List of Once Upon a Time characters

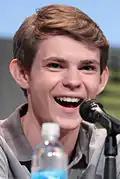
Robbie Kay

Geppetto/Marco (seasons 1–4, 6) portrayed by Tony Amendola and Michael Strusievici, is an elderly carpenter and father to his puppet turned boy Pinocchio. In the Enchanted Forest, he became orphaned when Jiminy Cricket accidentally transformed his parents into puppets. He carves himself a son named Pinocchio out of magical wood. During their adventures, Pinocchio sacrifices his life for Geppetto's. For this act, the Blue Fairy turns him into a real boy. She asks him to carve a magical wardrobe with the ability to save the pregnant Snow White and Prince Charming from the Evil Queen's curse. However, the curse would send everyone to a land without magic and Pinocchio, a real boy because of magic, could turn back into a puppet. Geppetto bargains with the fairy to use the second spot for Pinocchio, ultimating in her lying to the other inhabitants, claiming the wardrobe can only save one. Geppetto sends his son to the real world, telling him to protect the child and get them to break the curse. In Storybrooke, he is Marco, the town's handyman. His memories as Geppetto are restored when the curse is broken. Marco later takes in August, who is reverted to Pinocchio by Mother Superior. He is sent back to the Enchanted Forest after Regina undoes the curse and is brought back when Snow White casts a new one. Marco takes August in again after the latter is reverted from his younger form by Mr. Gold while in pursuit of the Author.